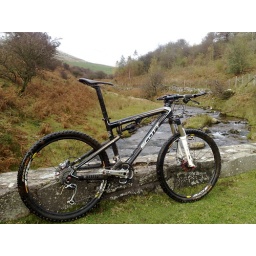
The mountains in the background are the &amp;quot;Black mountains&amp;quot;, but today they are white with snow